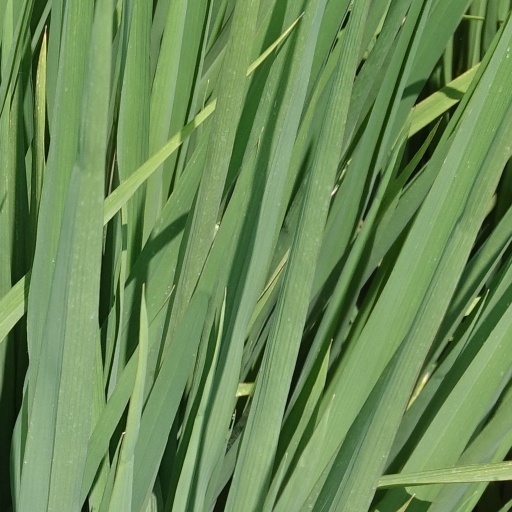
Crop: rice